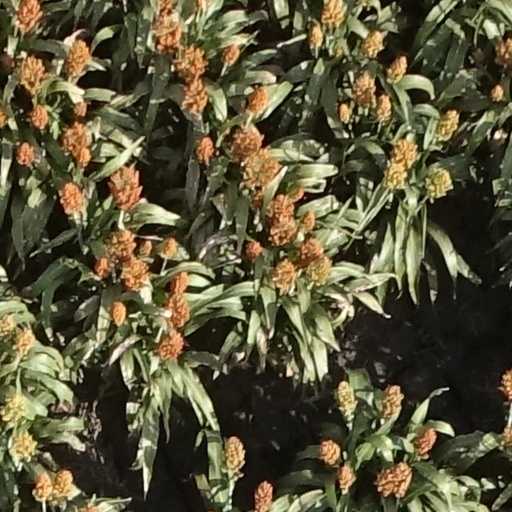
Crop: sorghum